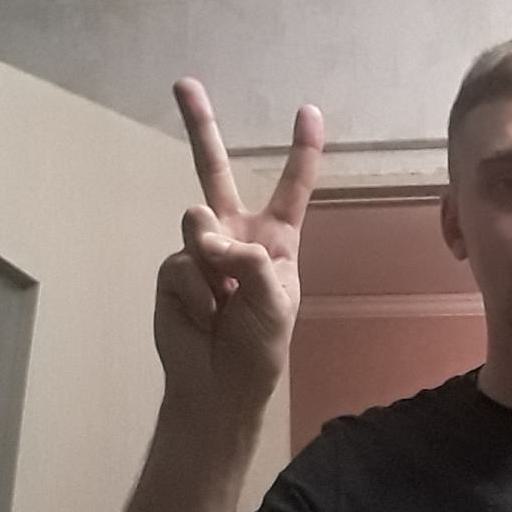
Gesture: peace